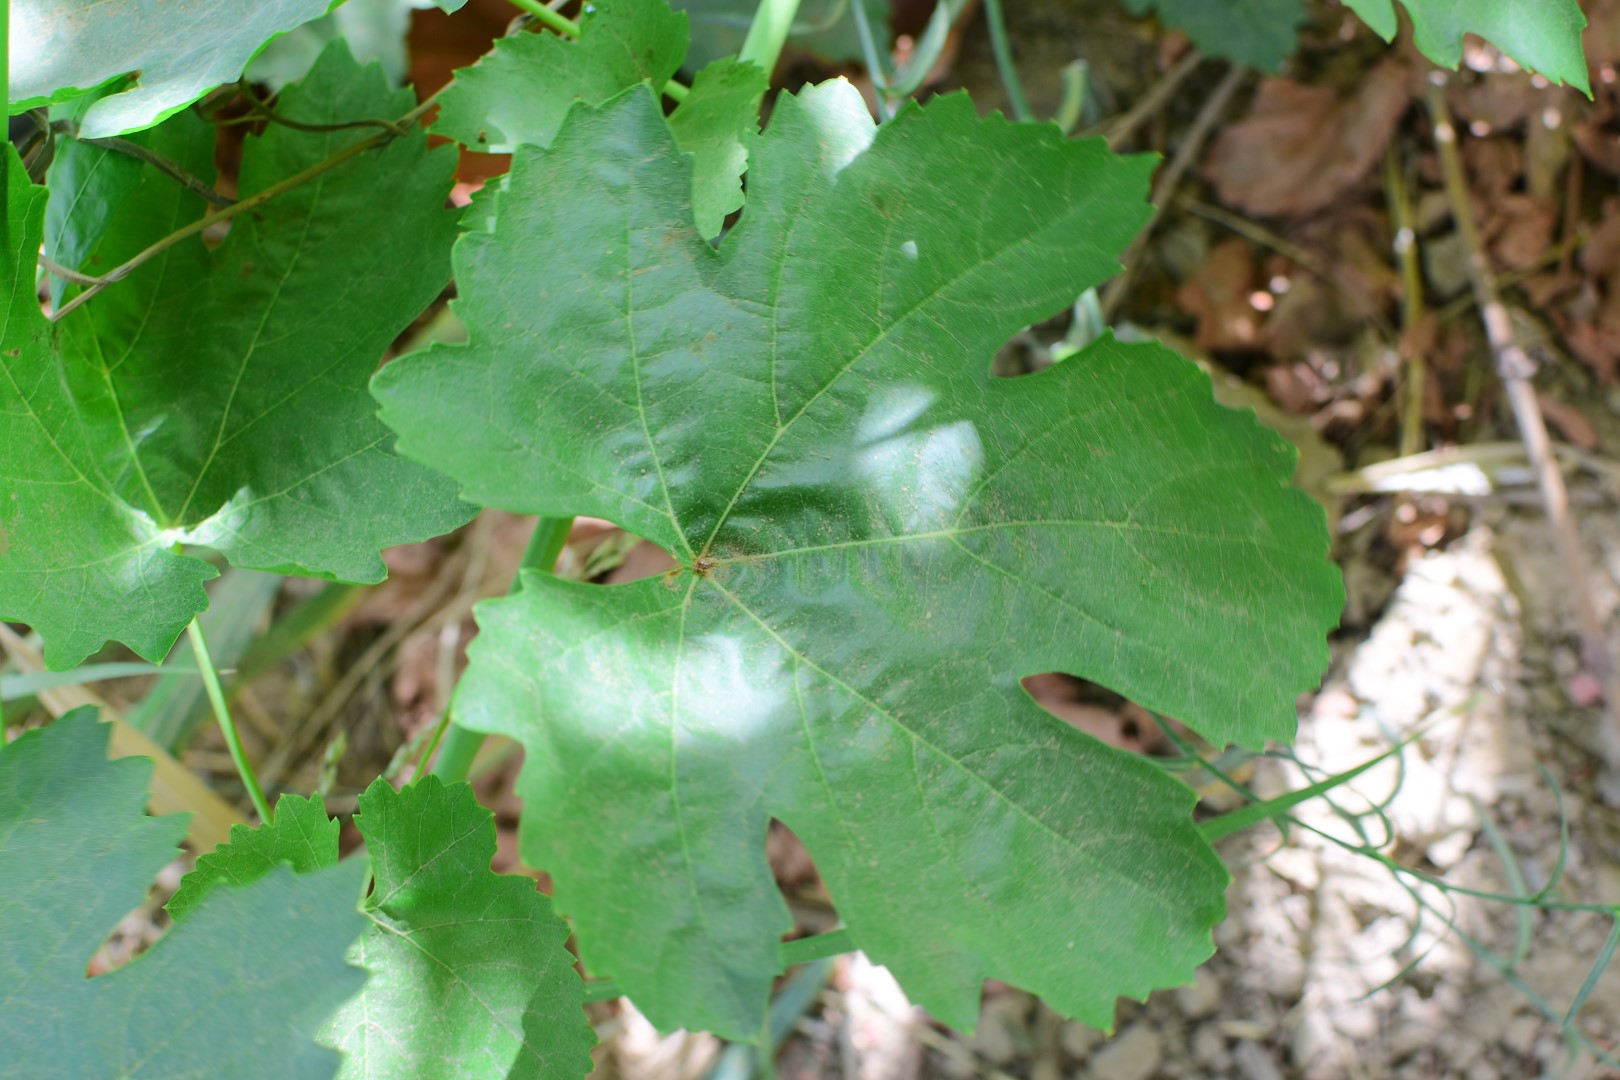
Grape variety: Thompson Seedless